Answer in natural language. Considering the relative positions, where is white rhombus toilet with respect to Doorway? Choose between the following options: right or left
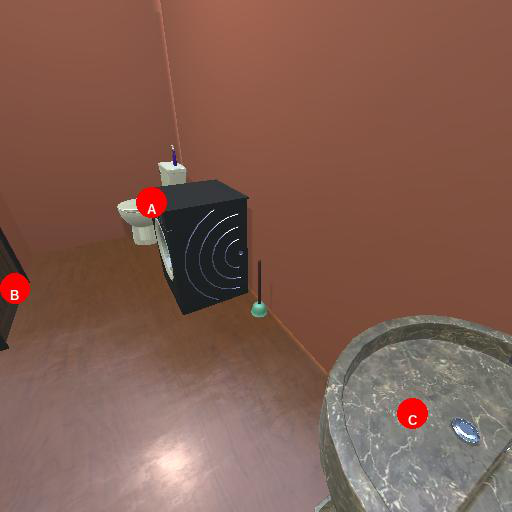
<answer>right</answer>